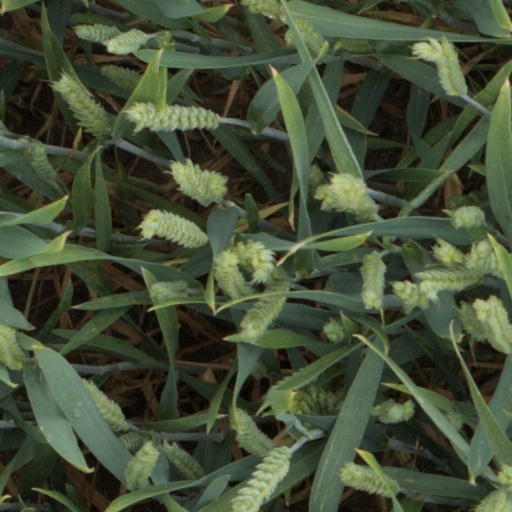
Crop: wheat